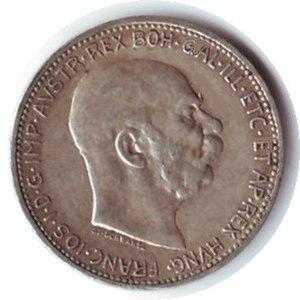
La couronne austro-hongroise fut l'unité monétaire de l'Empire austro-hongrois, de 1892 à 1918. Adoptant le système décimal, la couronne était divisée en 100 heller ou fillér.